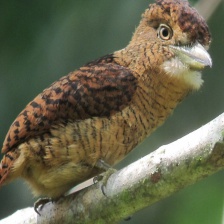
Species: BARRED PUFFBIRD
Scientific name: NYSTALUS RADIATUS